List of spacewalks 2000–2014

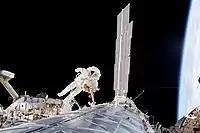
Robert Curbeam on an EVA to install the "Destiny" science module onto the ISS during STS-98

"Spacewalk beginning and ending times are given in Coordinated Universal Time (UTC)."